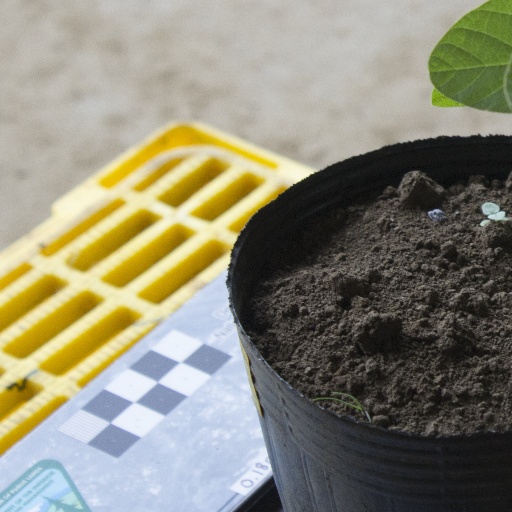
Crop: soybean